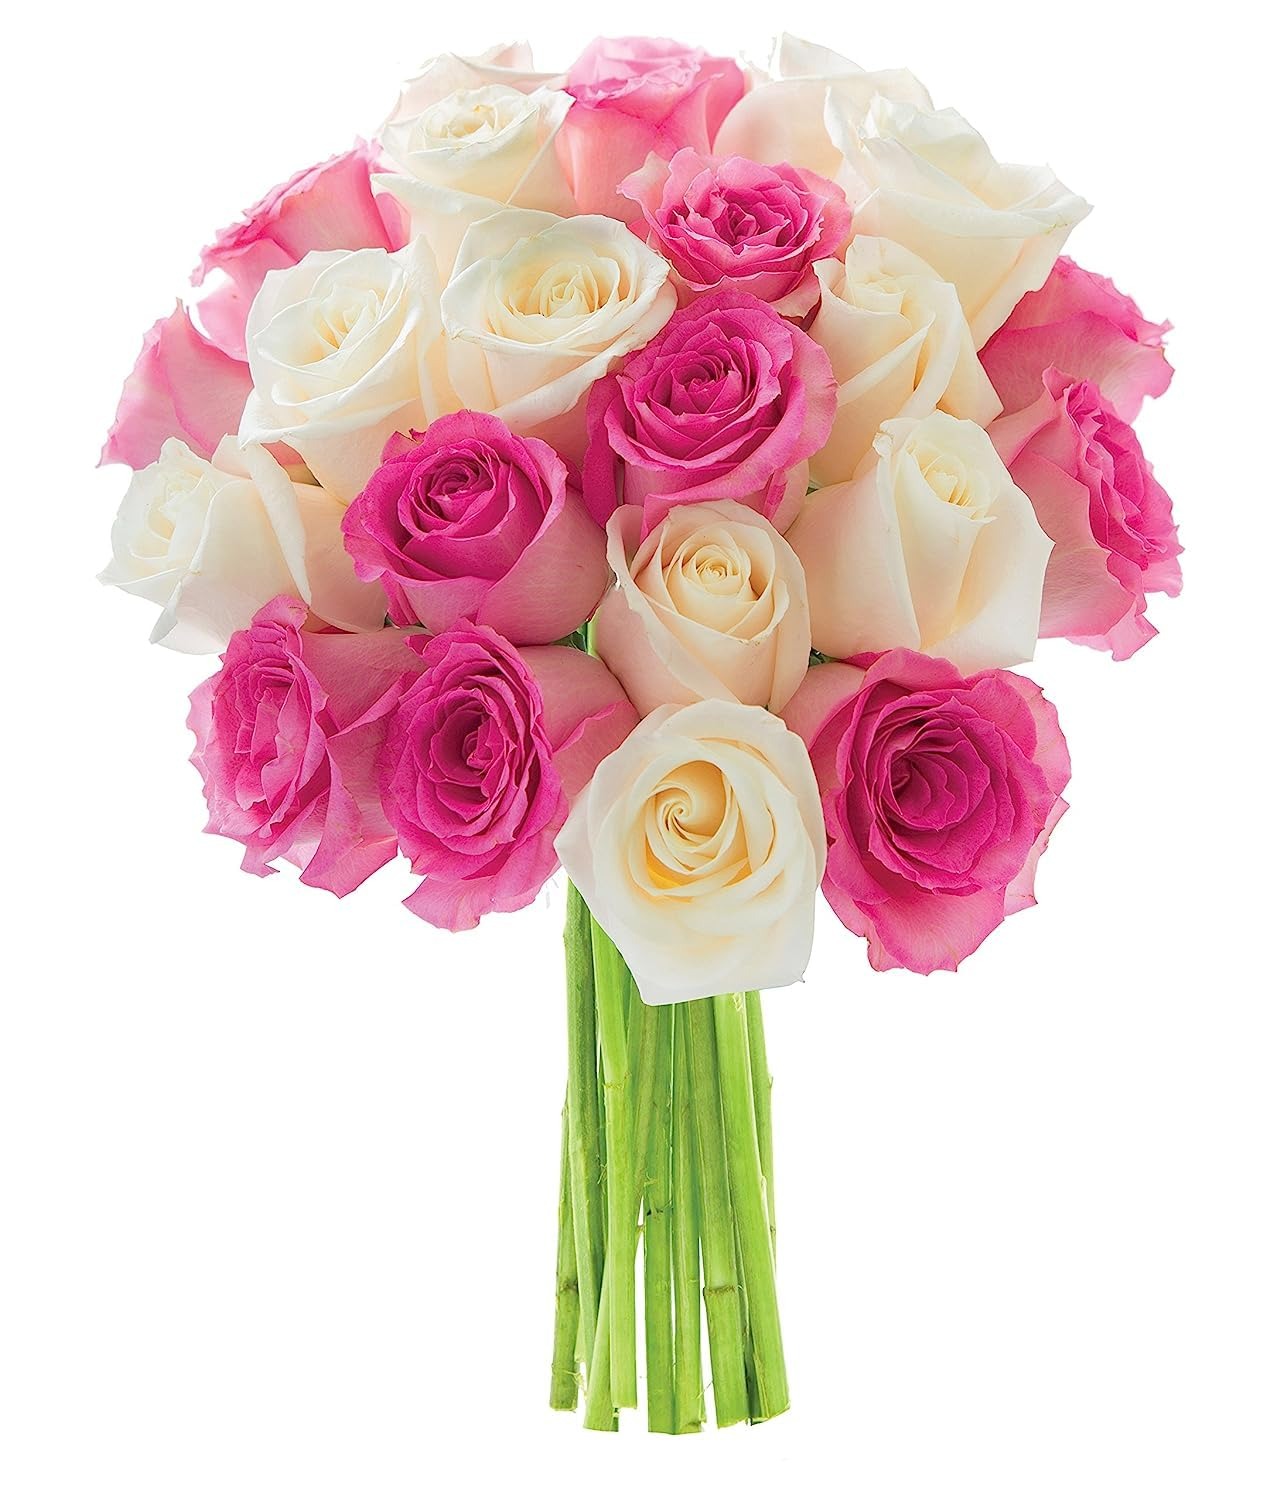
Item Name: KaBloom PRIME ORVERNIGHT DELIVERY - Whispers of Serenade Bouquet of 9 Pink Rose 9 White Rose.Gift for Birthday, Sympathy, Anniversary, Get Well, Thank You, Valentine, Mother’s Day Fresh Flowers
Value: 1.0
Unit: Count

Price: 52.33